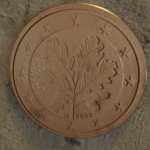
Coin value: 2cents
Country: de
Edition: standard